Lore Lindu National Park

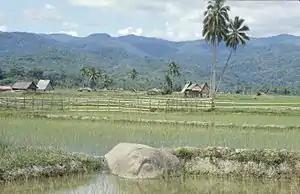
Megalithic stone in a rice field, Central Sulawesi ("Baula", Bada Valley)

There are over 400 granite megaliths in the area, of which about 30 represent human forms. They vary in size from a few centimetres to ca.. The original purpose of the megaliths is unknown. Other megaliths in the area are large stone pots ("Kalamba") accompanied by stone lids ("Tutu'na"). The megaliths are spread over the Napu, Behoa (Pokekea Megalithic Site) and Bada valleys. Various archaeological studies have dated the carvings from between 3000 BC to 1300 AD.